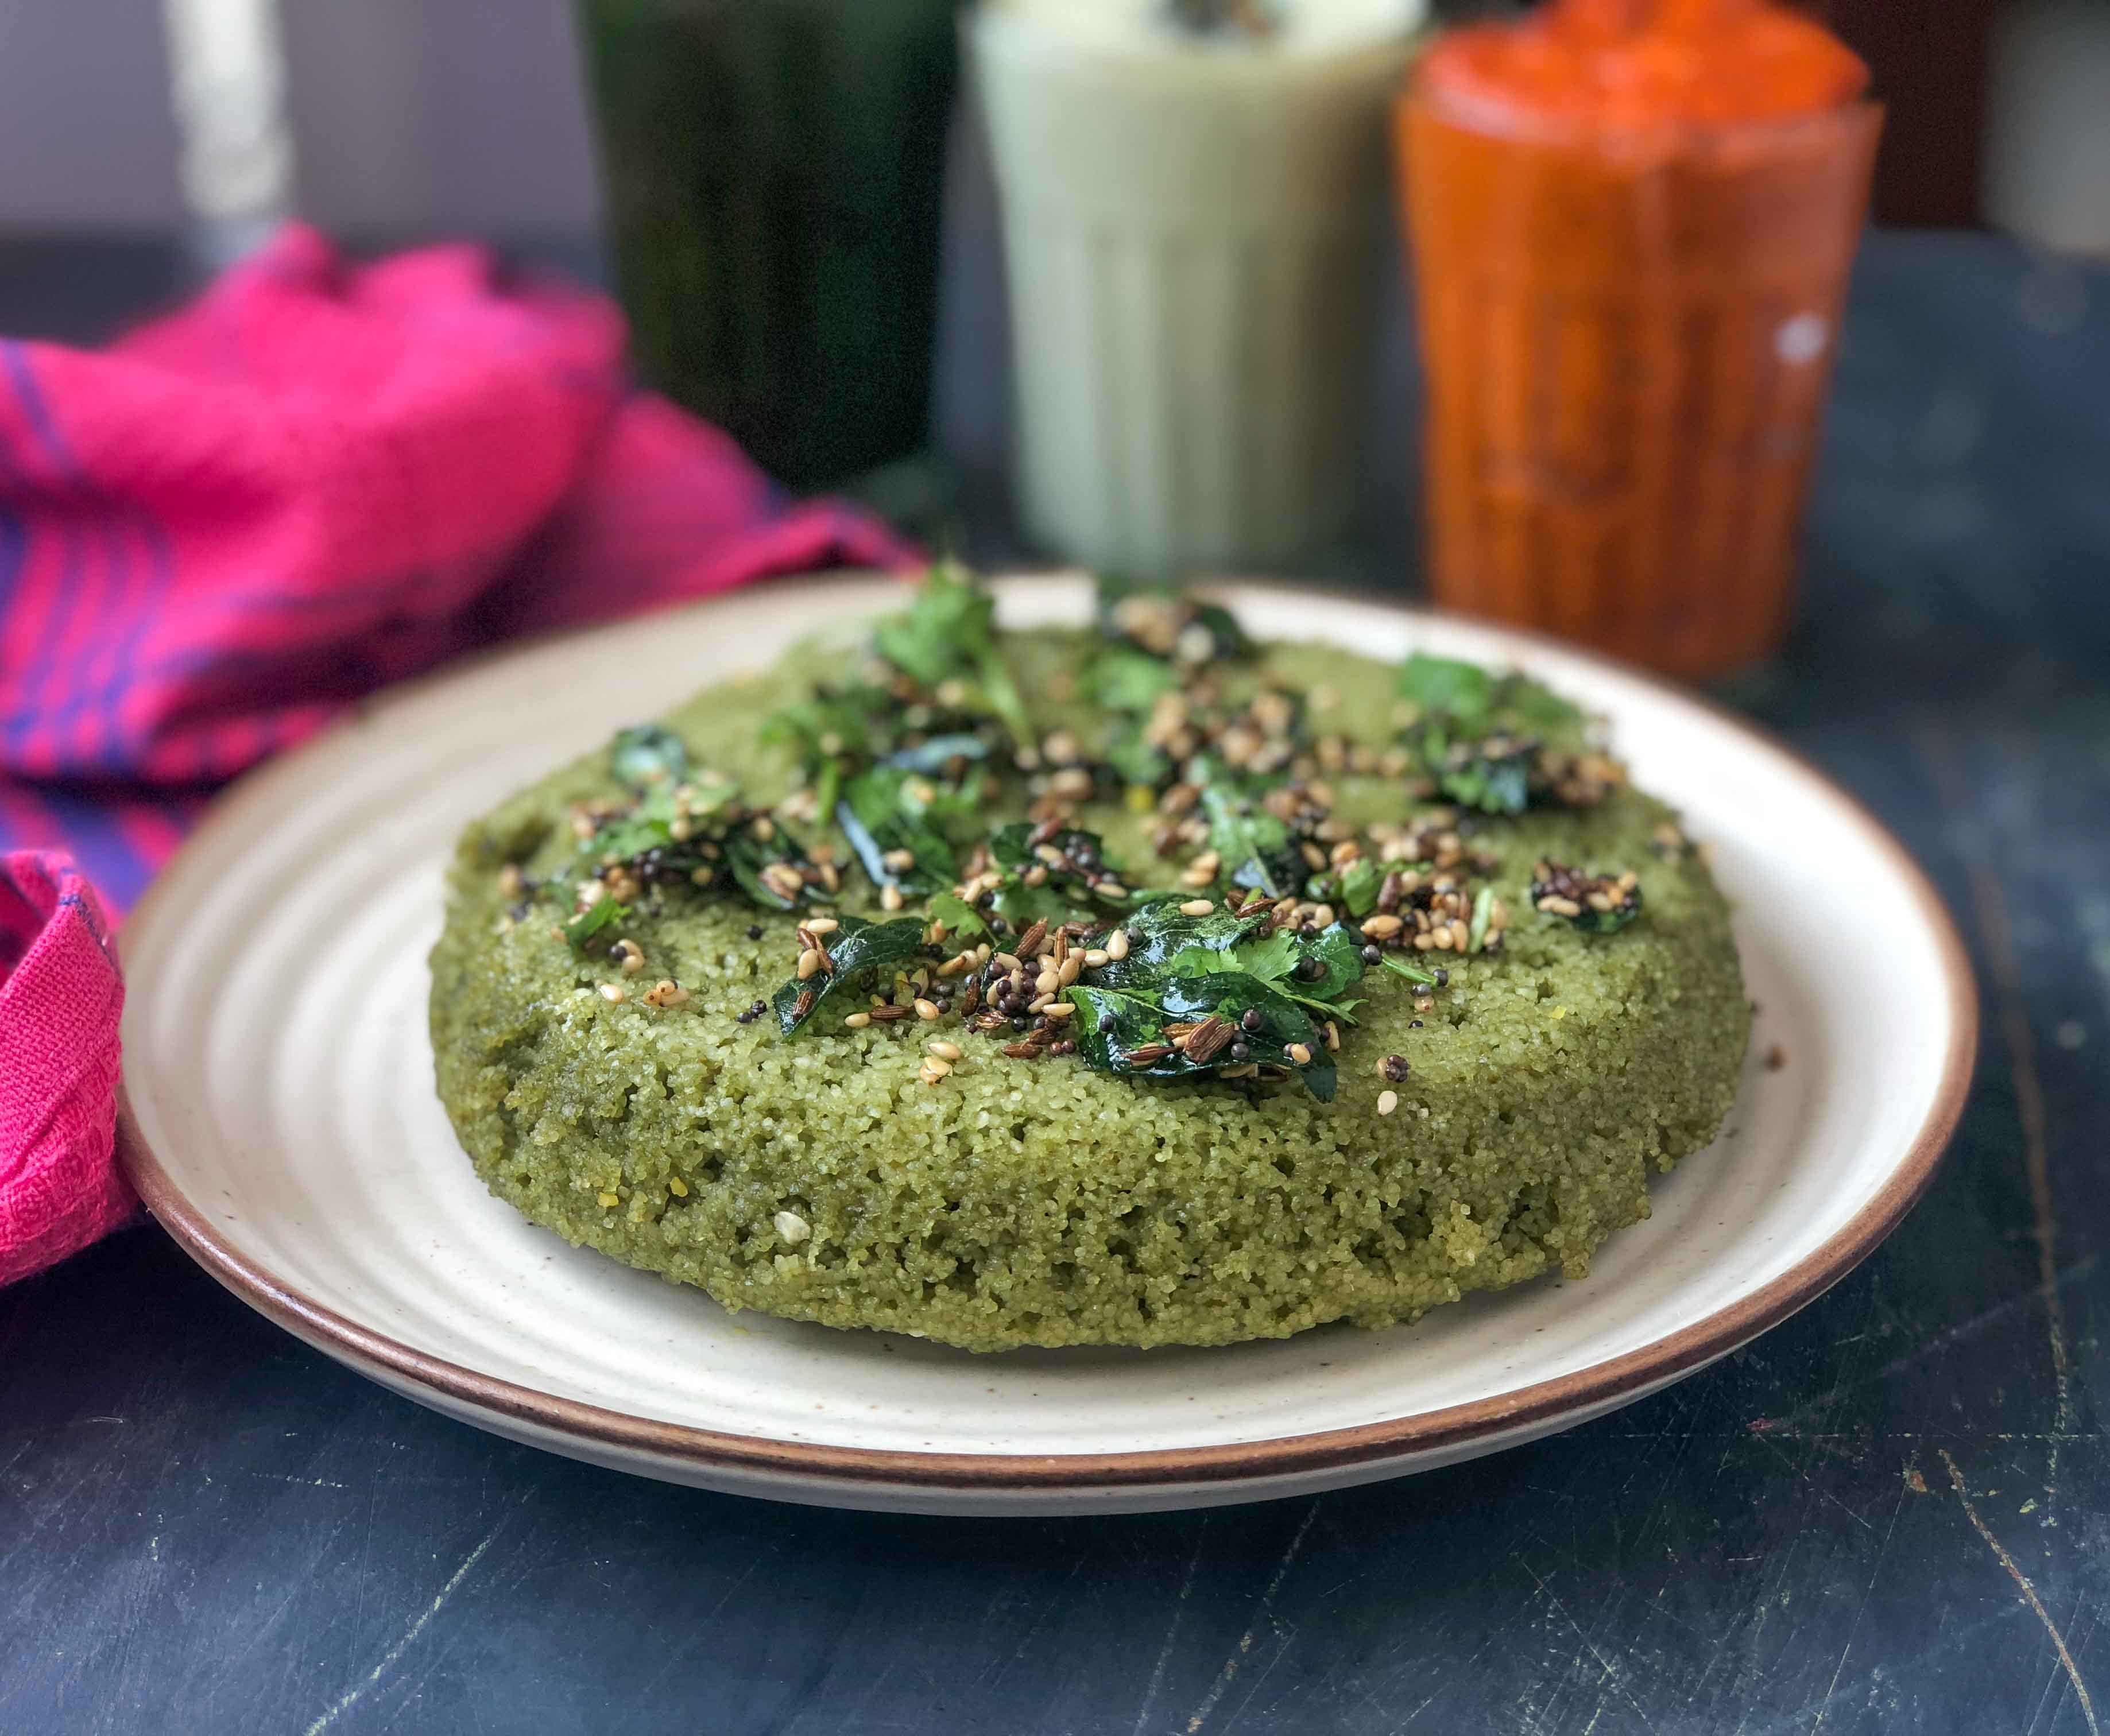
Dish: dhokla